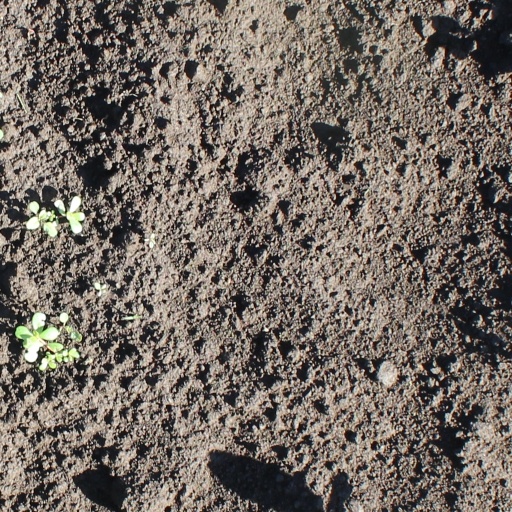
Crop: soybean